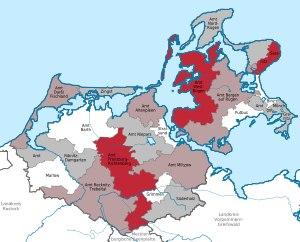
L'arrondissement de Poméranie-Occidentale-Rügen est un nouvel arrondissement du Mecklembourg-Poméranie-Occidentale en Allemagne du nord-est. Il a été créé par la réforme du 4 septembre 2011. Son chef-lieu est la ville de Stralsund. Il regroupe cent six communes.